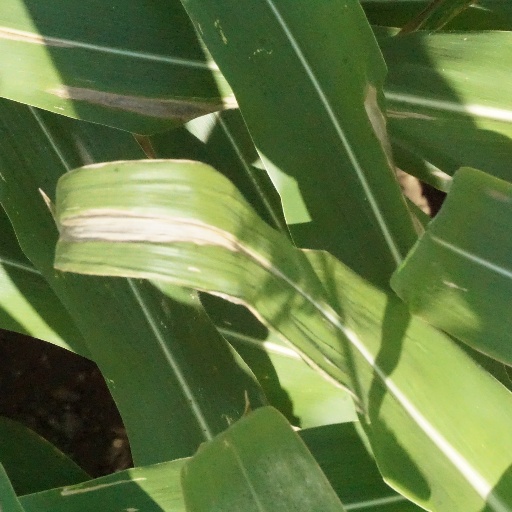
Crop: maize; corn